Cassandra (metaphor)

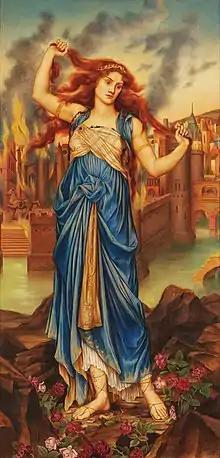
Painting of Cassandra by Evelyn De Morgan

The Cassandra metaphor (variously labeled the Cassandra "syndrome", "complex", "phenomenon", "predicament", "dilemma", "curse") relates to a person whose valid warnings or concerns are disbelieved by others.